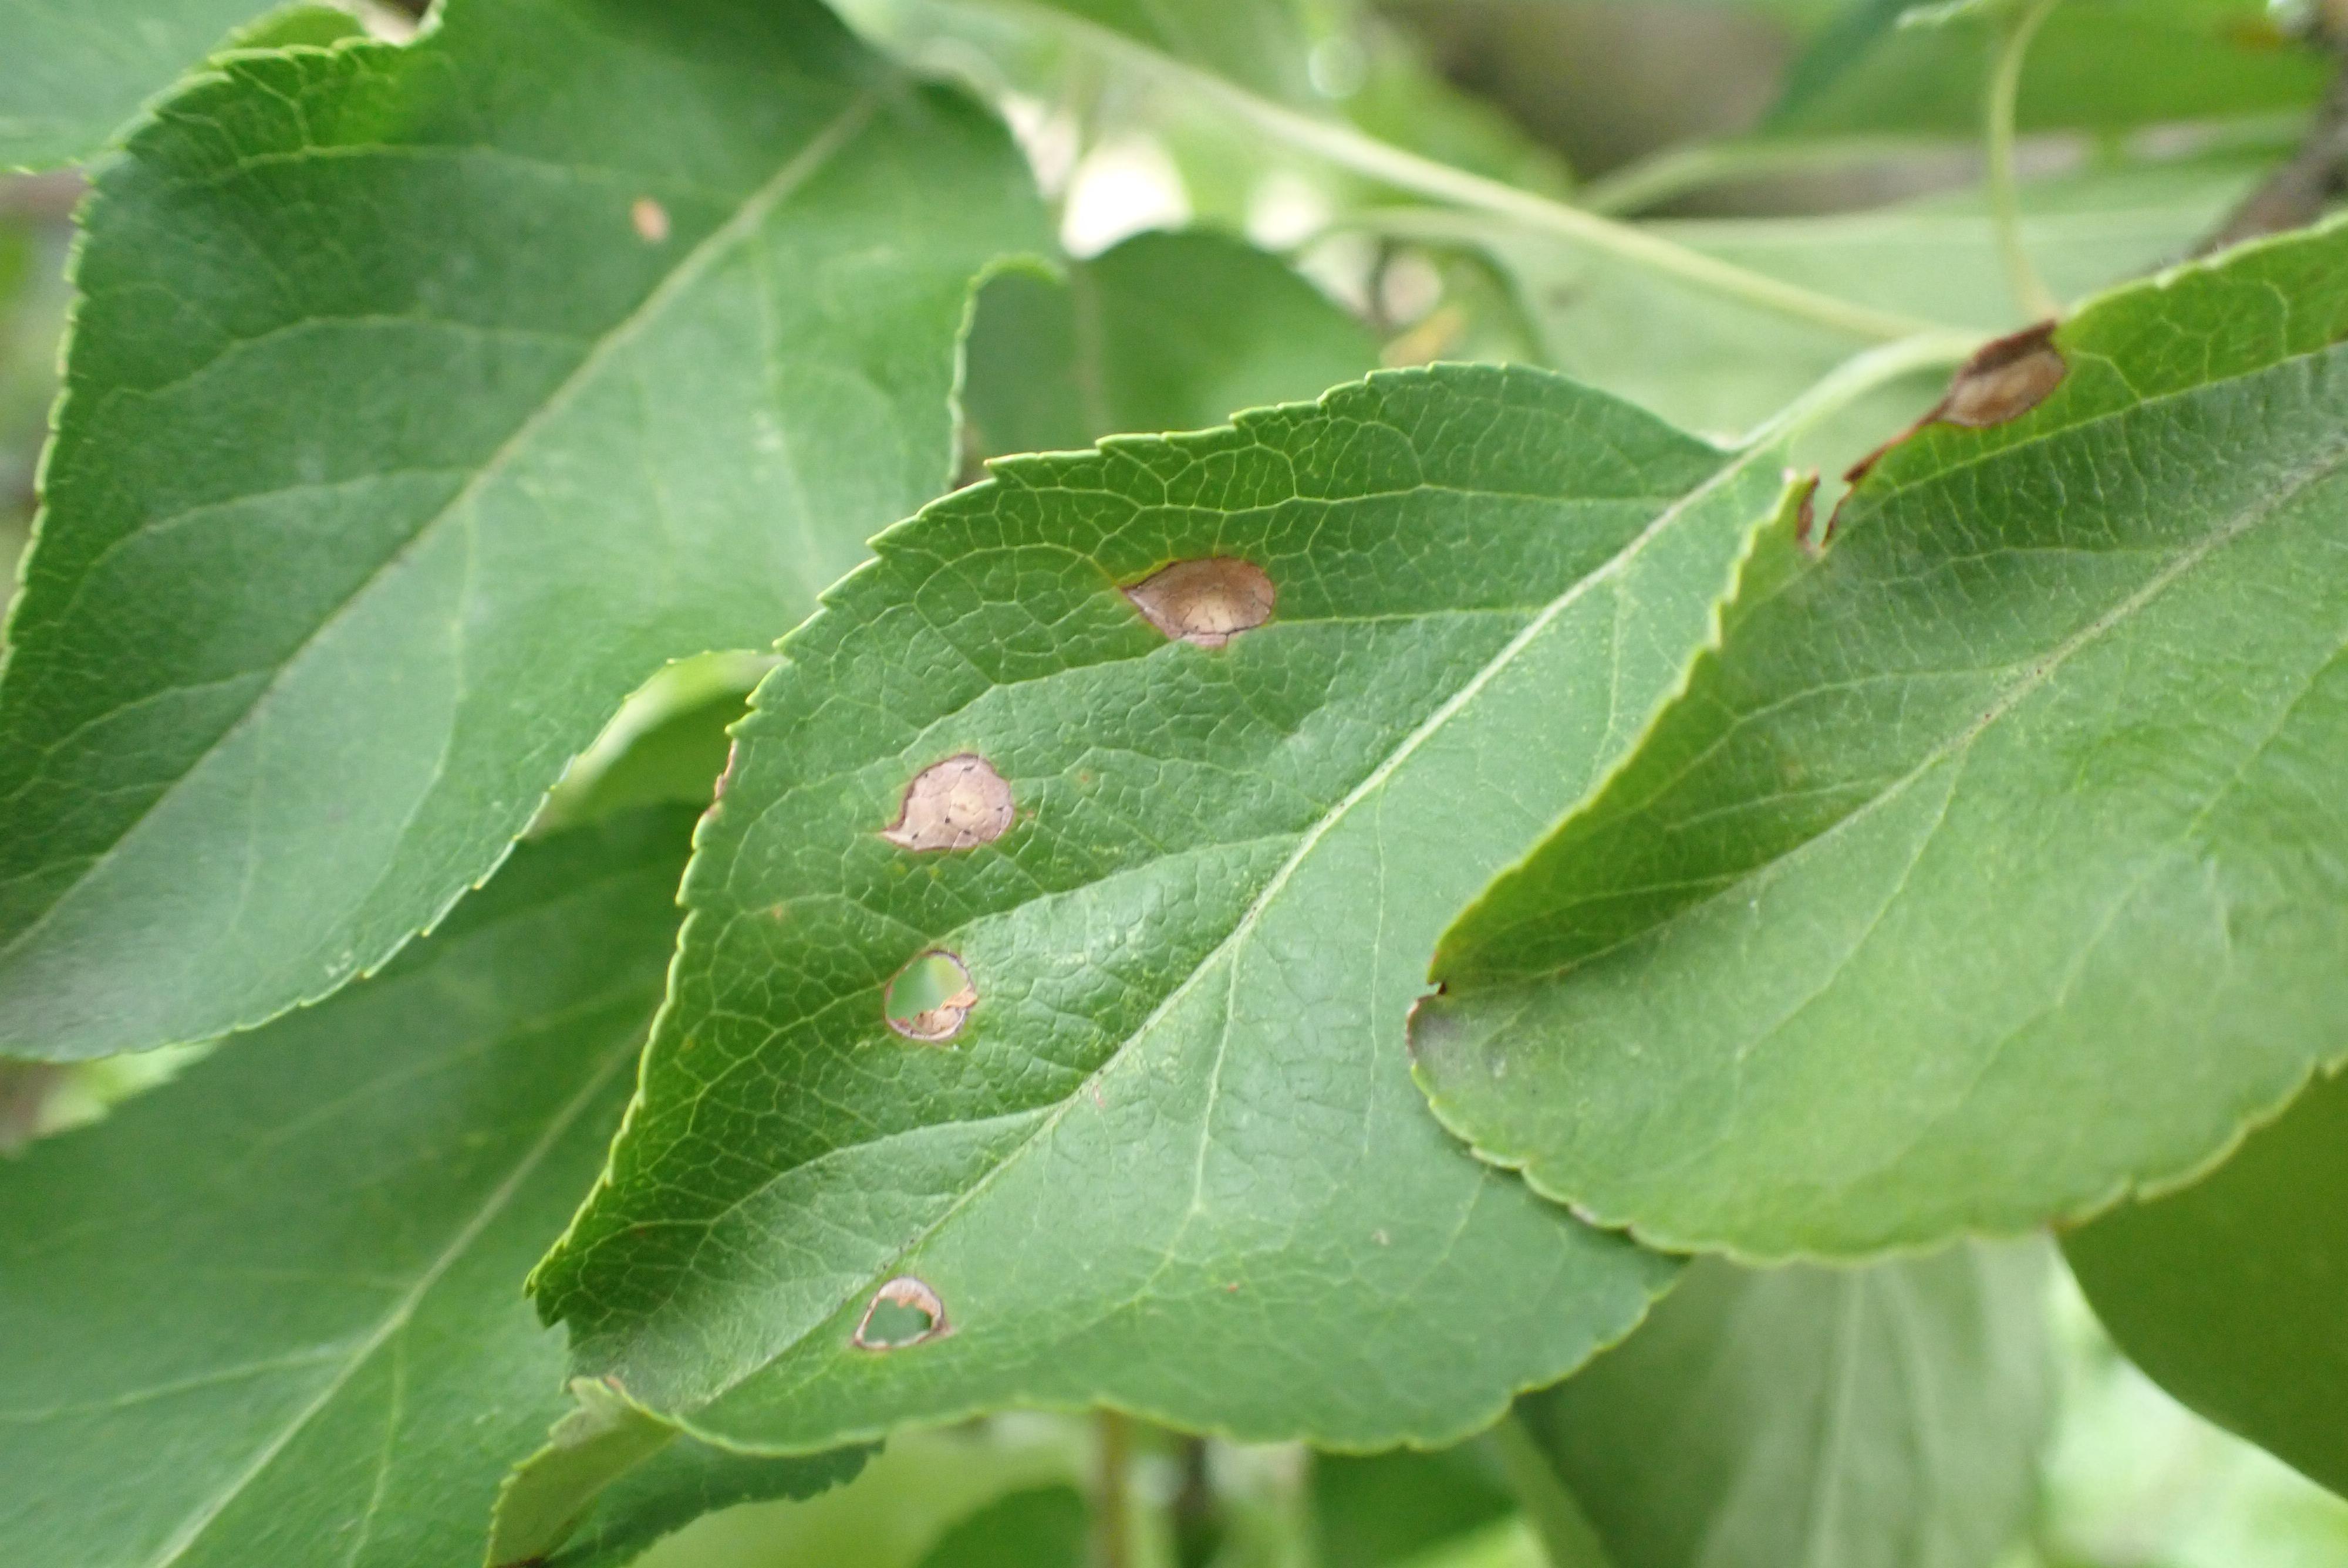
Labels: frog_eye_leaf_spot